Talmo, Georgia

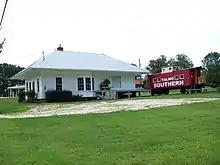
Talmo Rail Depot

Talmo is a town in Jackson County, Georgia, United States. The population was 257 at the 2020 census.